New York Cosmos (1971–1985)

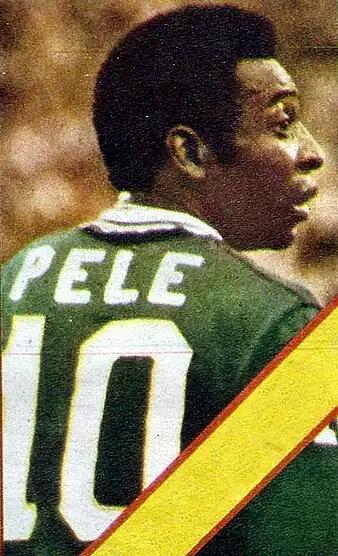
Pelé wearing the Cosmos' #10. The number was retired in his honor

The New York Cosmos are famous for having fielded numerous well-known players, almost all of whom were from outside the United States: examples include Pelé, Franz Beckenbauer, Giorgio Chinaglia from S.S. Lazio and Carlos Alberto. American players of note include goalkeeper Shep Messing – who was notoriously sold after posing nude for a magazine in December 1974, then brought back two years later on Pelé's insistence. The Cosmos also fielded Werner Roth, a Yugoslavian-born U.S. international defender, from 1972 to 1979. A number of Cosmos players were named in the NASL all-star teams selected by the league at the end of each season. No NASL all-star from the Cosmos was born in the United States or Canada, where all of the league's teams were based; apart from Roth, both North Americans selected—Siegfried Stritzl and John Kerr—were born in Yugoslavia and Scotland respectively.